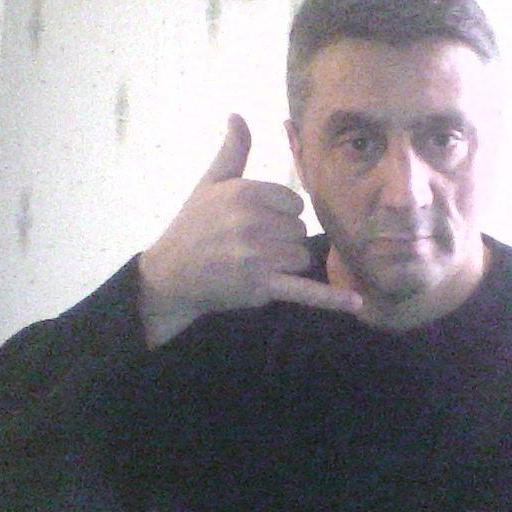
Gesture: call